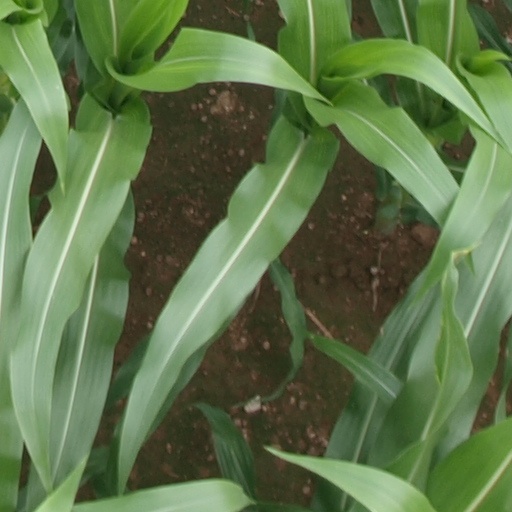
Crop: maize; corn